Candleriggs

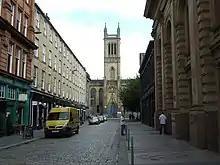
View along Candleriggs with the Ramshorn Theatre in the distance

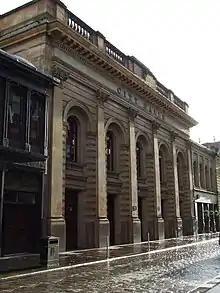
The City Halls on Candleriggs

Candleriggs is a street in the city of Glasgow, Scotland. It is located in the Merchant City area of the city centre.